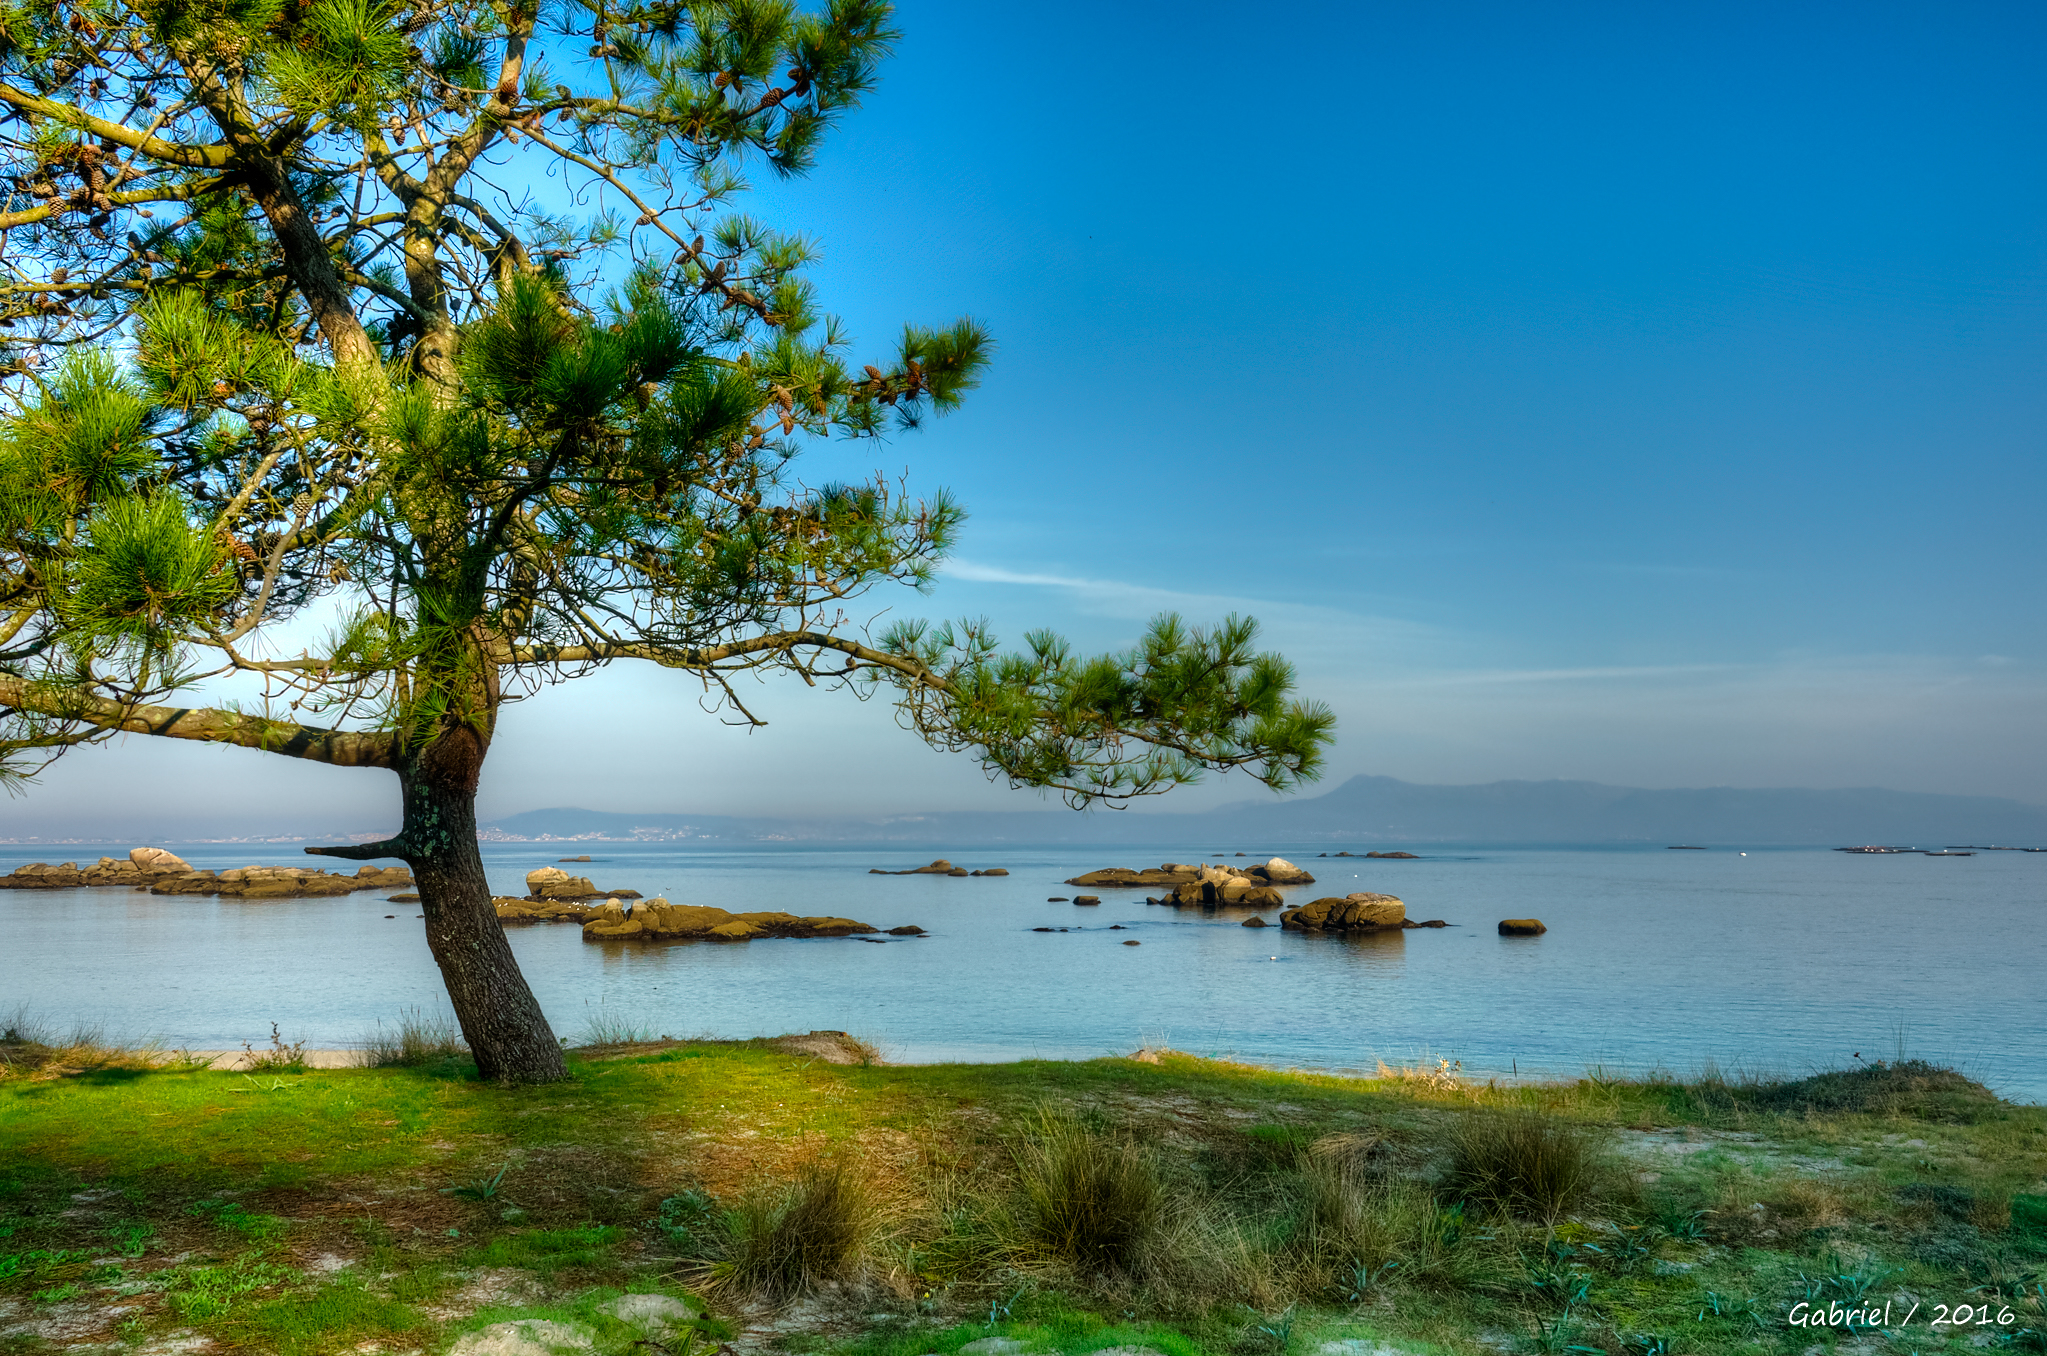
beach, landscape, sea, coast, tree, nature, marsh, morning, shore, lake, reflection, bay, hdr, spain, wetland, galicia, pontevedra, paisajes, ogrove, habitat, loch, ecosystem, espana, ggl1, gaby1, xovesphoto, sonydscrx10iii, sonyrx10iii, rx10iii, rx10m3, natural environment, geographical feature, woody plant